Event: Nepal Earthquake
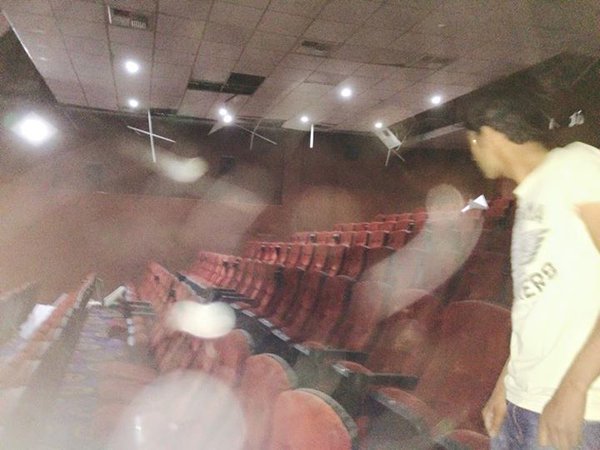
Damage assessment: damage